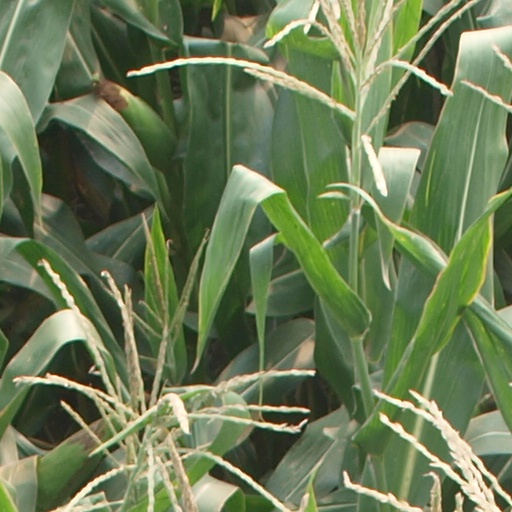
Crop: maize; corn